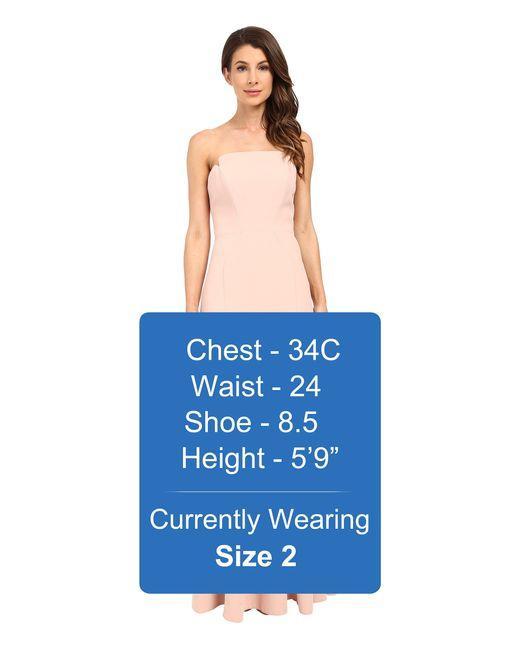
Rosa trägerloses Brautjungfernkleid für Frauen